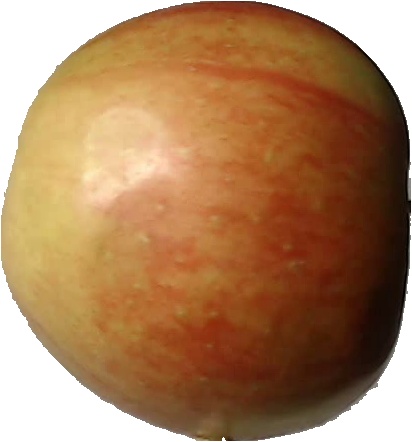
Label: apple_red_2